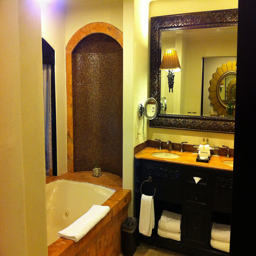
A bath tub next to a bathroom sink with a large mirror.
a bathroom with a mirror and a bath tub
A towel rests on the edge of a tub in an old fashioned looking bathroom.
The inside of a bathroom with yellow marble.
A fancy bathroom has a bathtub that's yellow and brown.